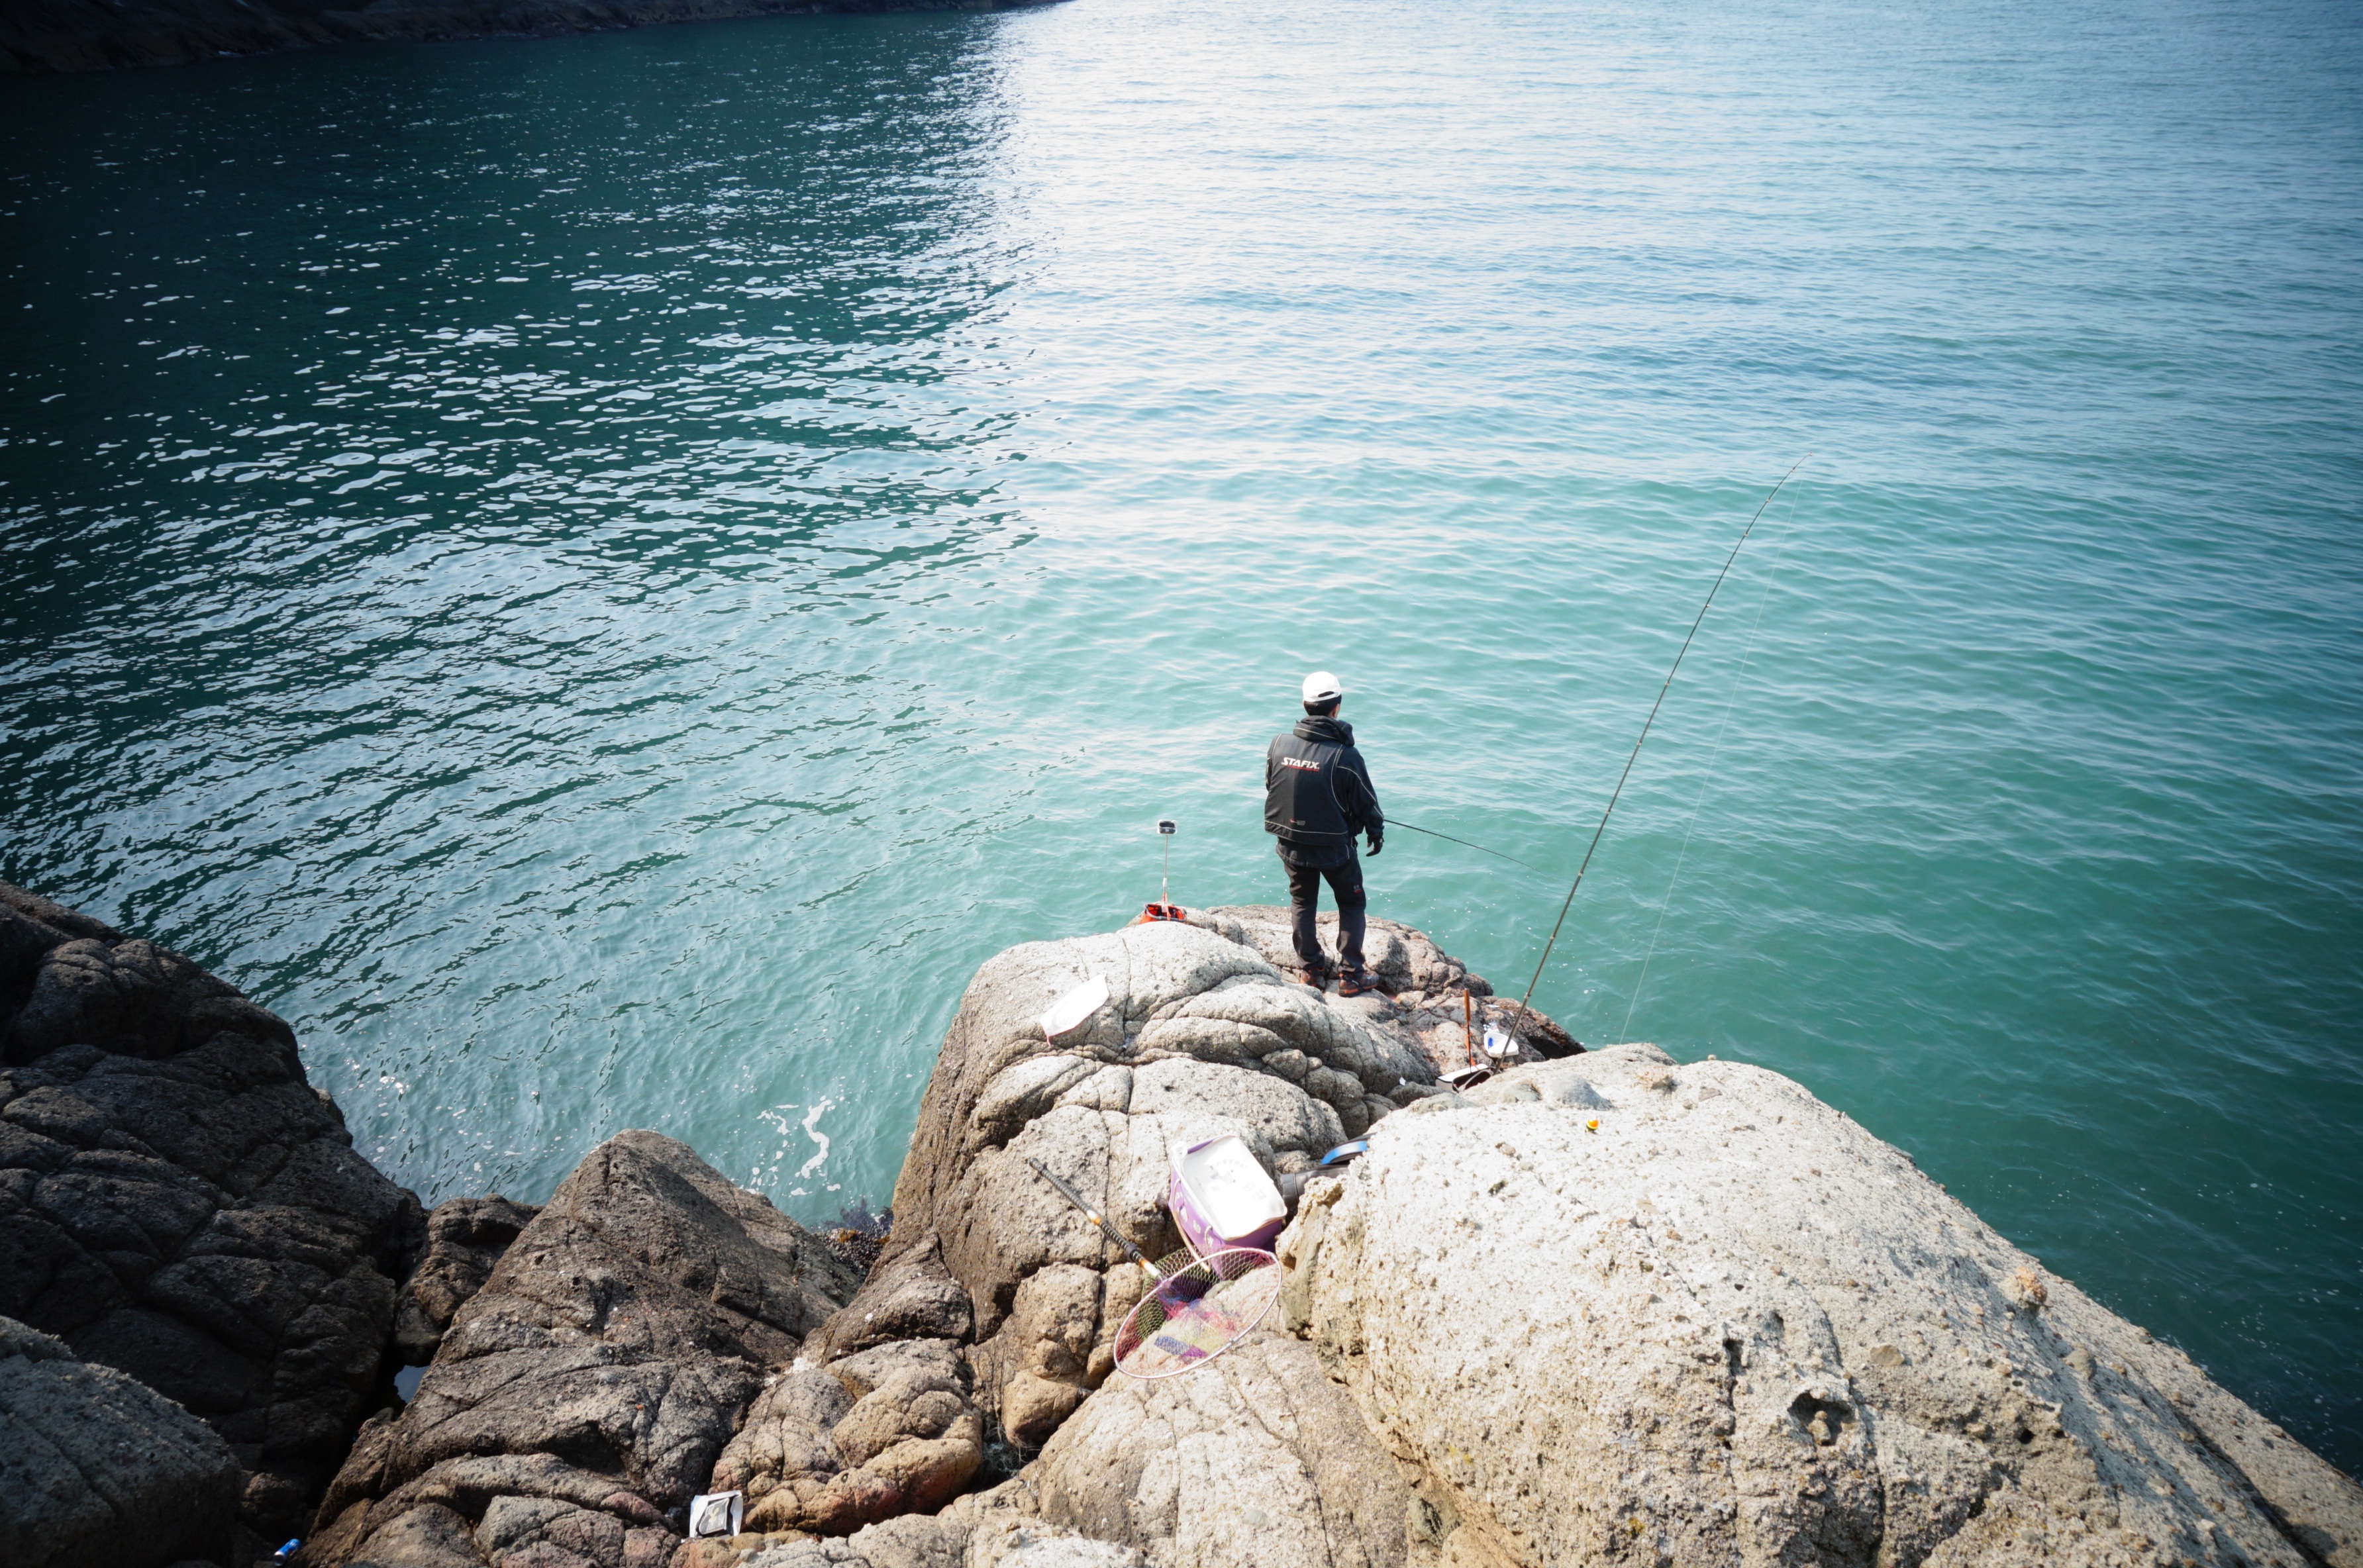
sea, coast, water, rock, ocean, mountain, wave, lake, cliff, vehicle, fishing, bay, terrain, squid, cape, zanjan cruiser